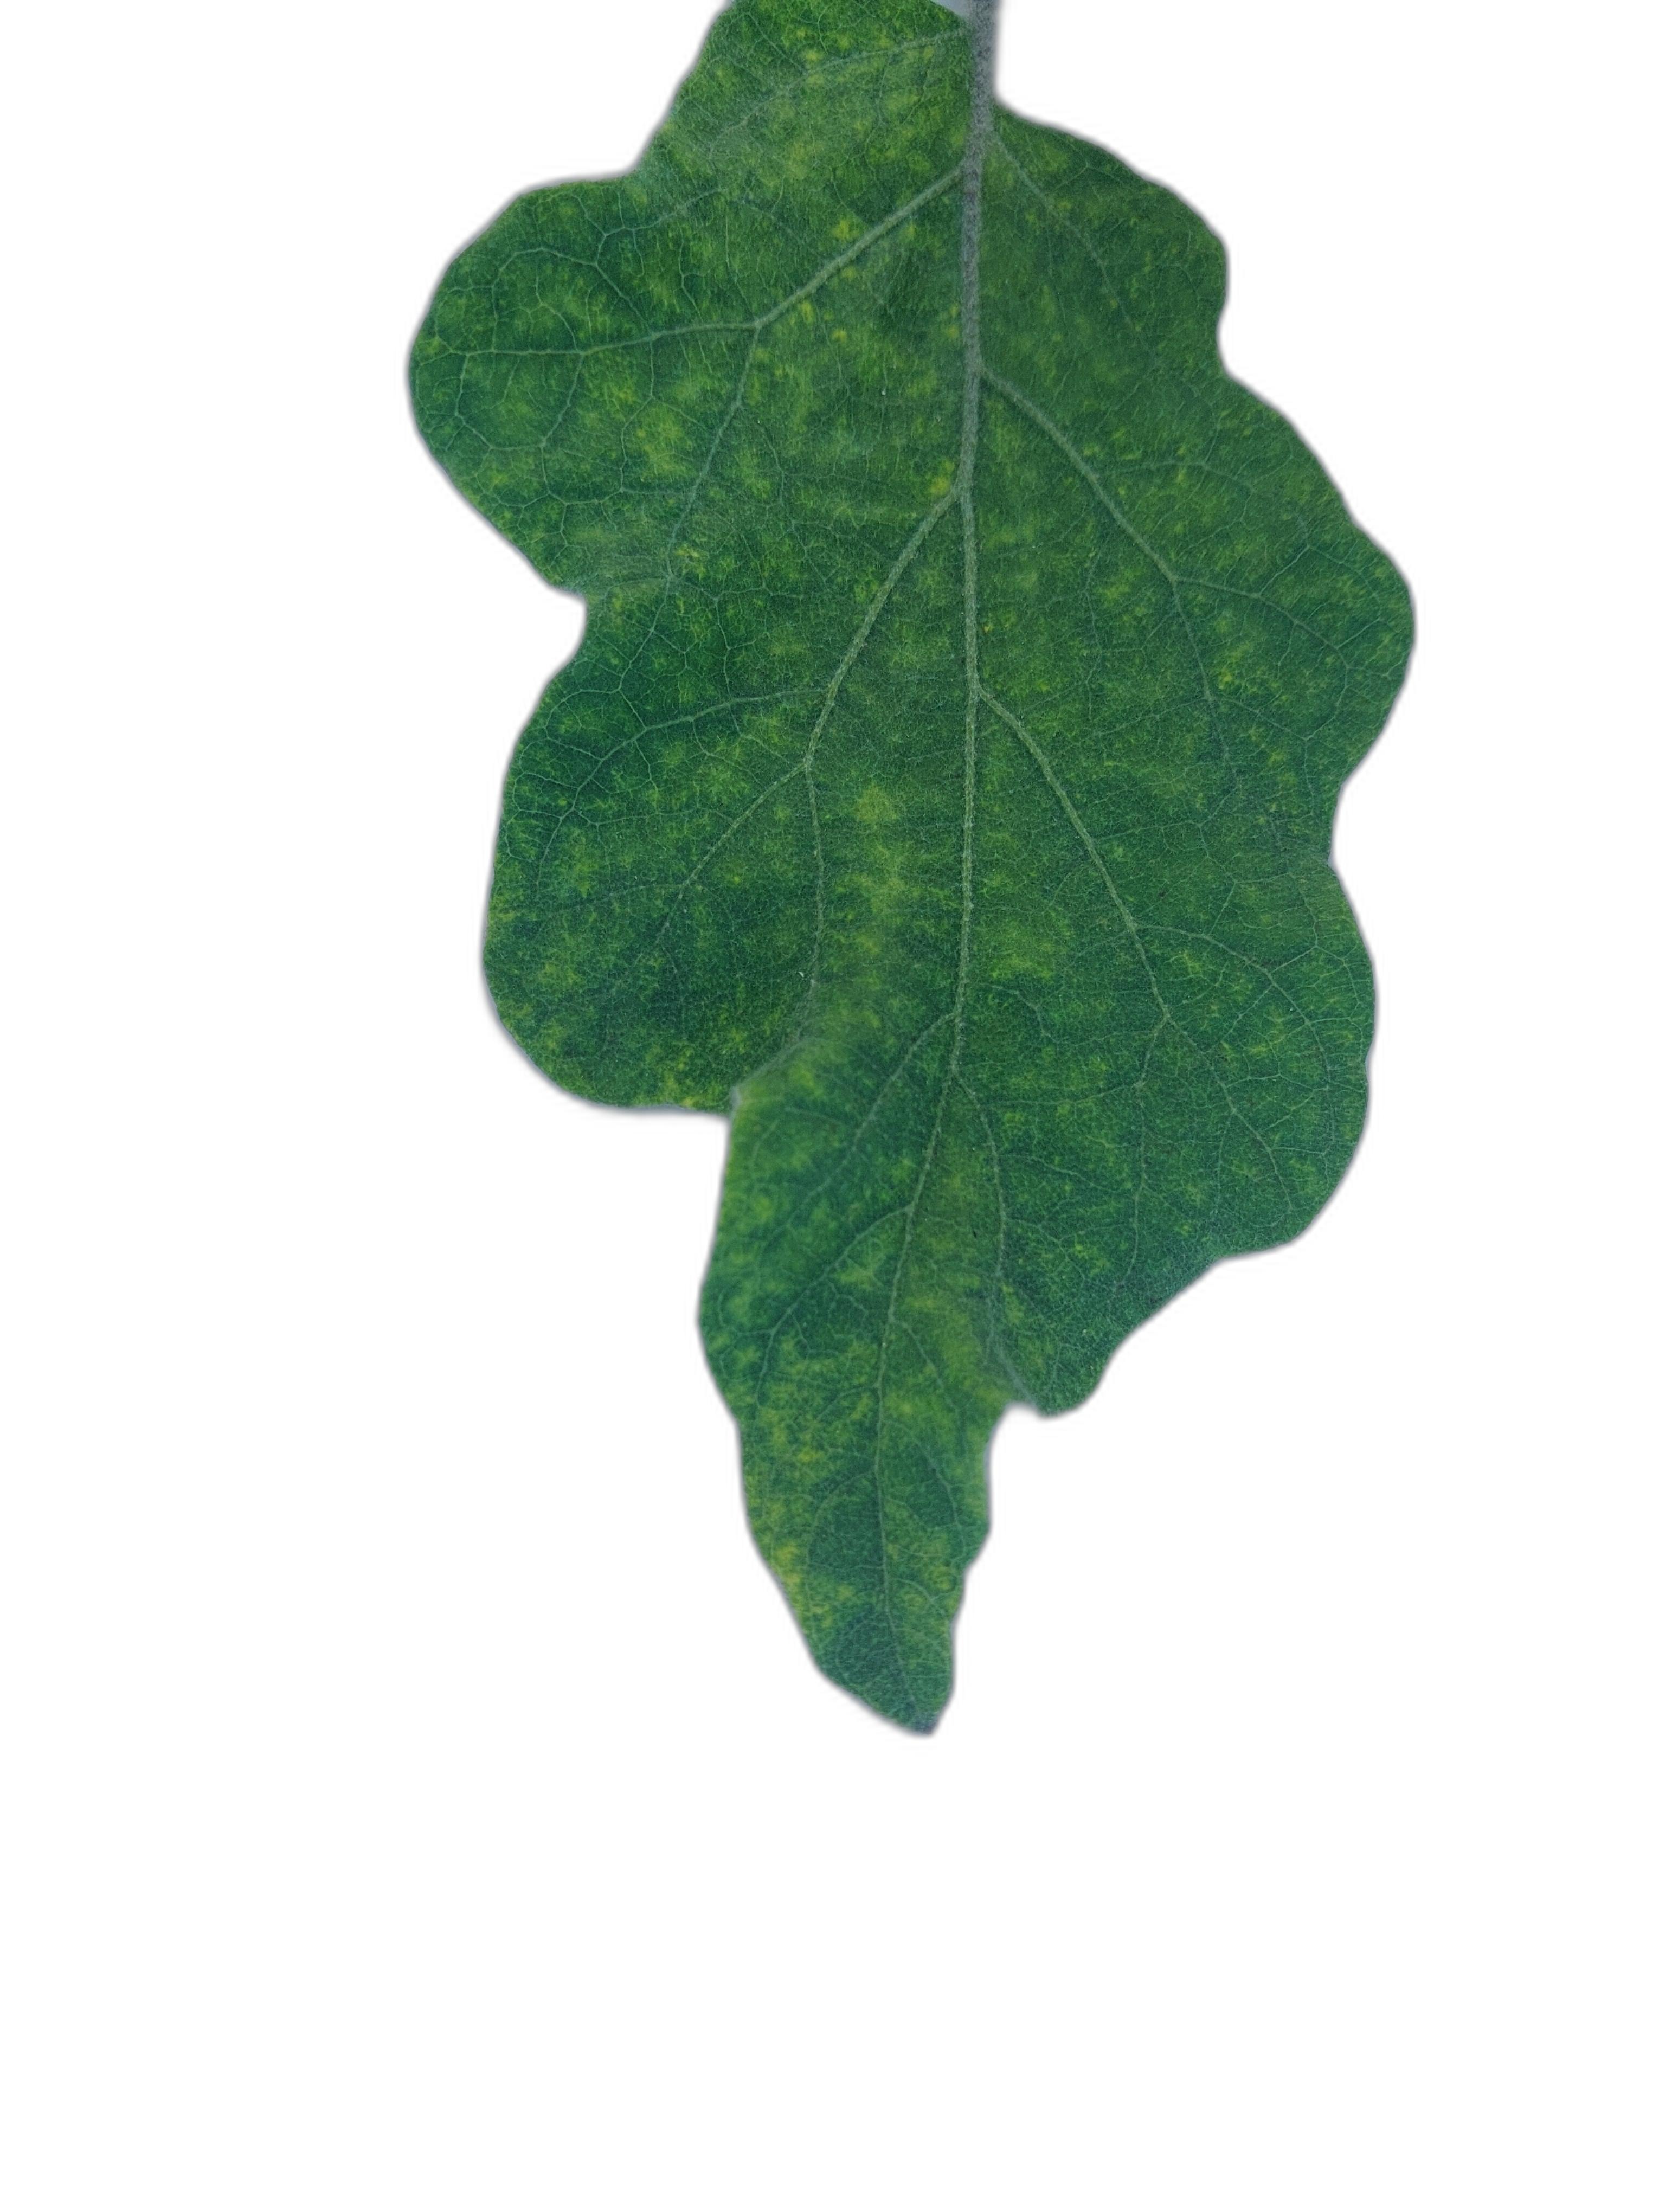
Label: Healthy Leaf